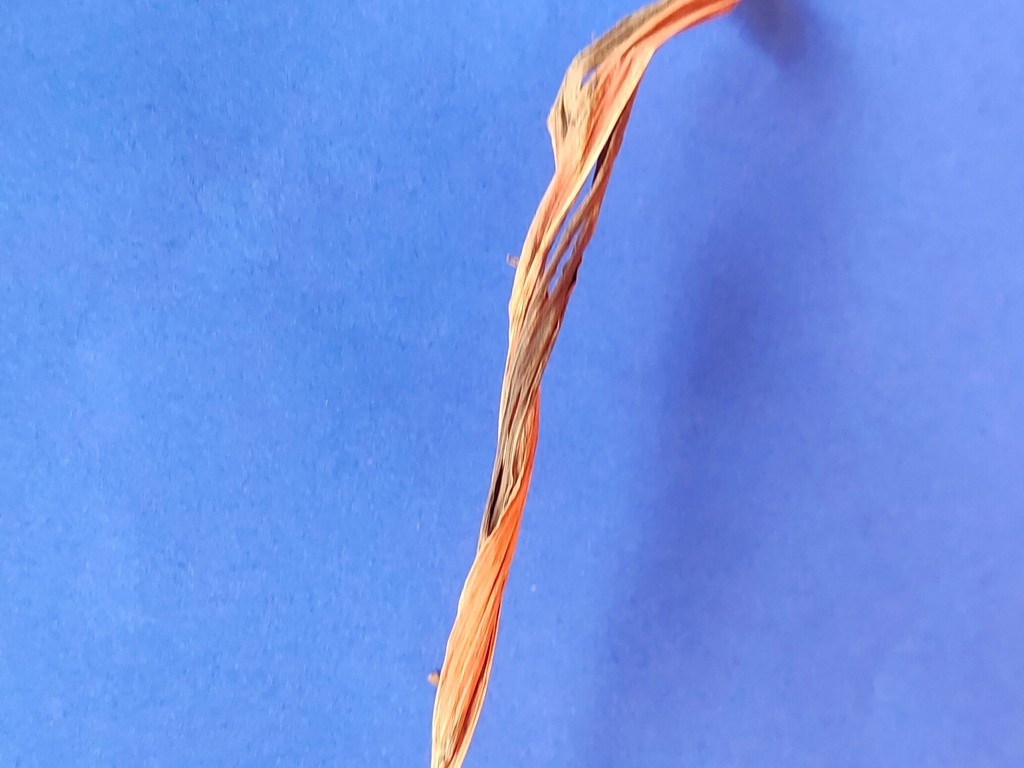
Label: Dried